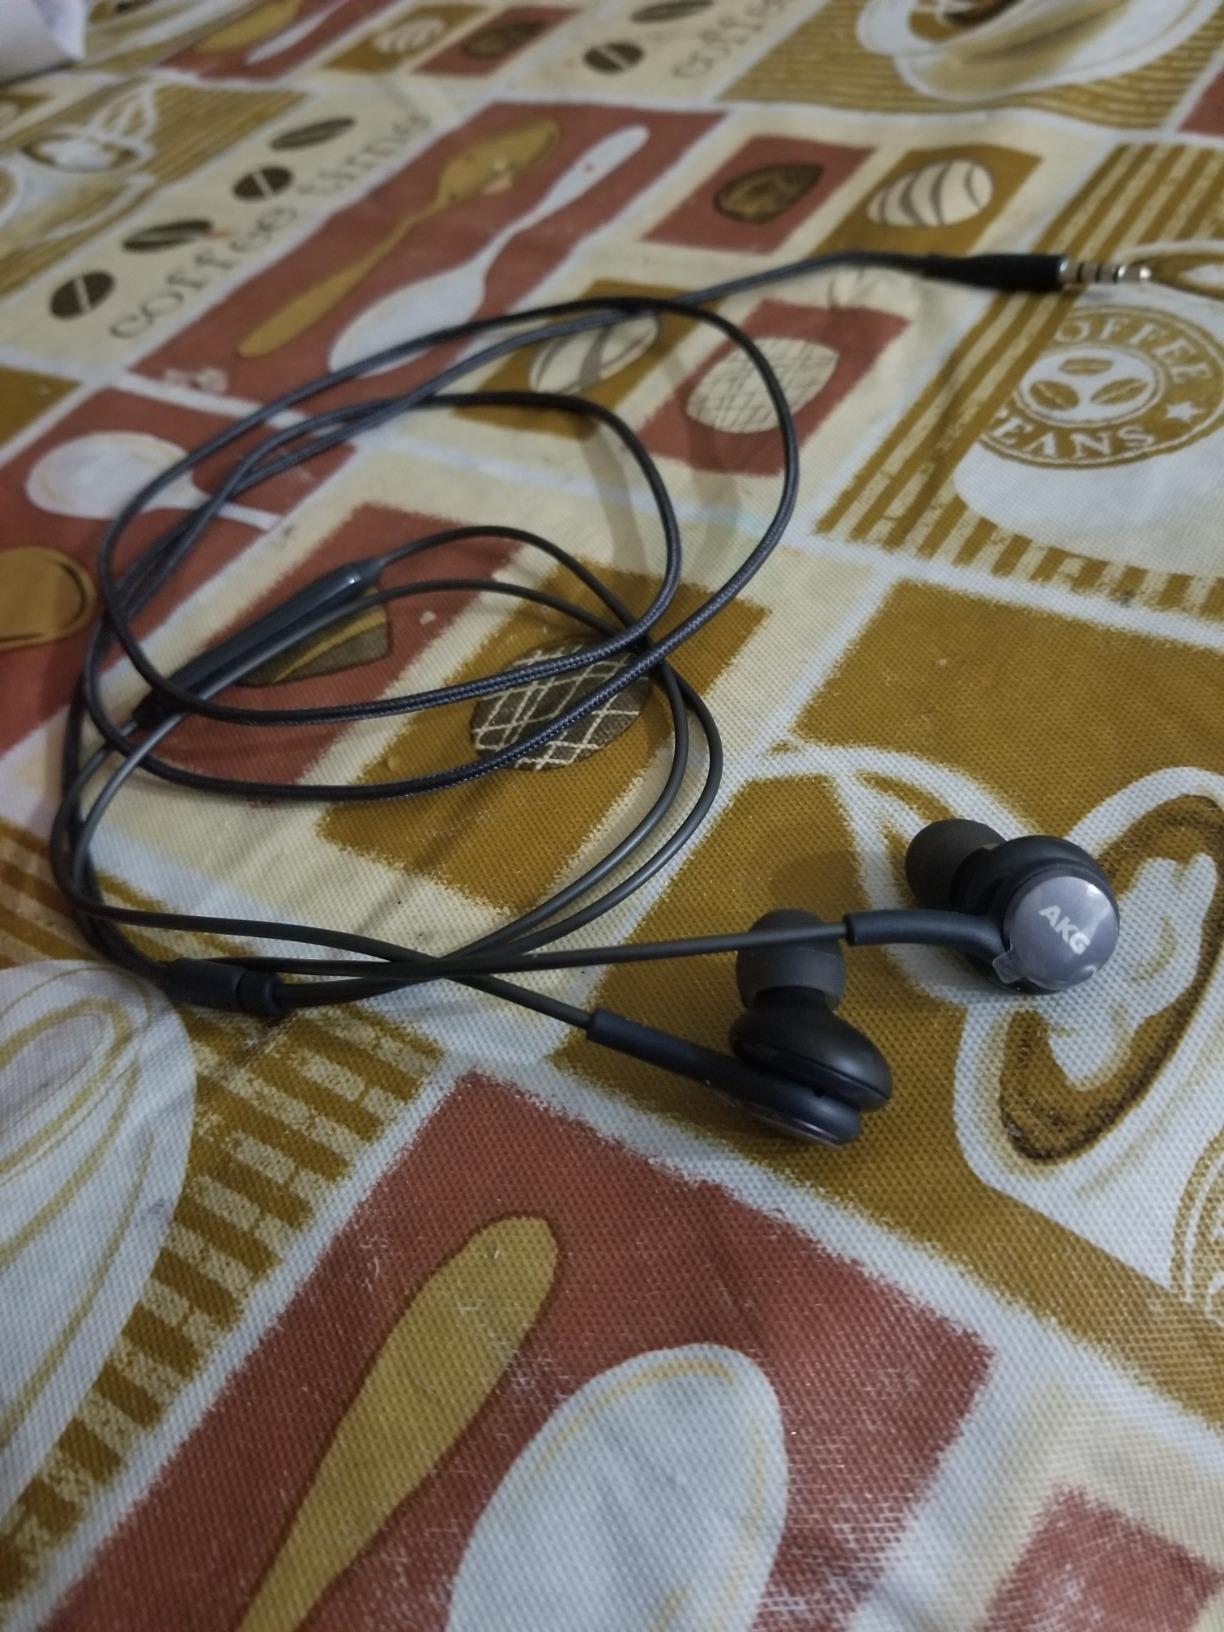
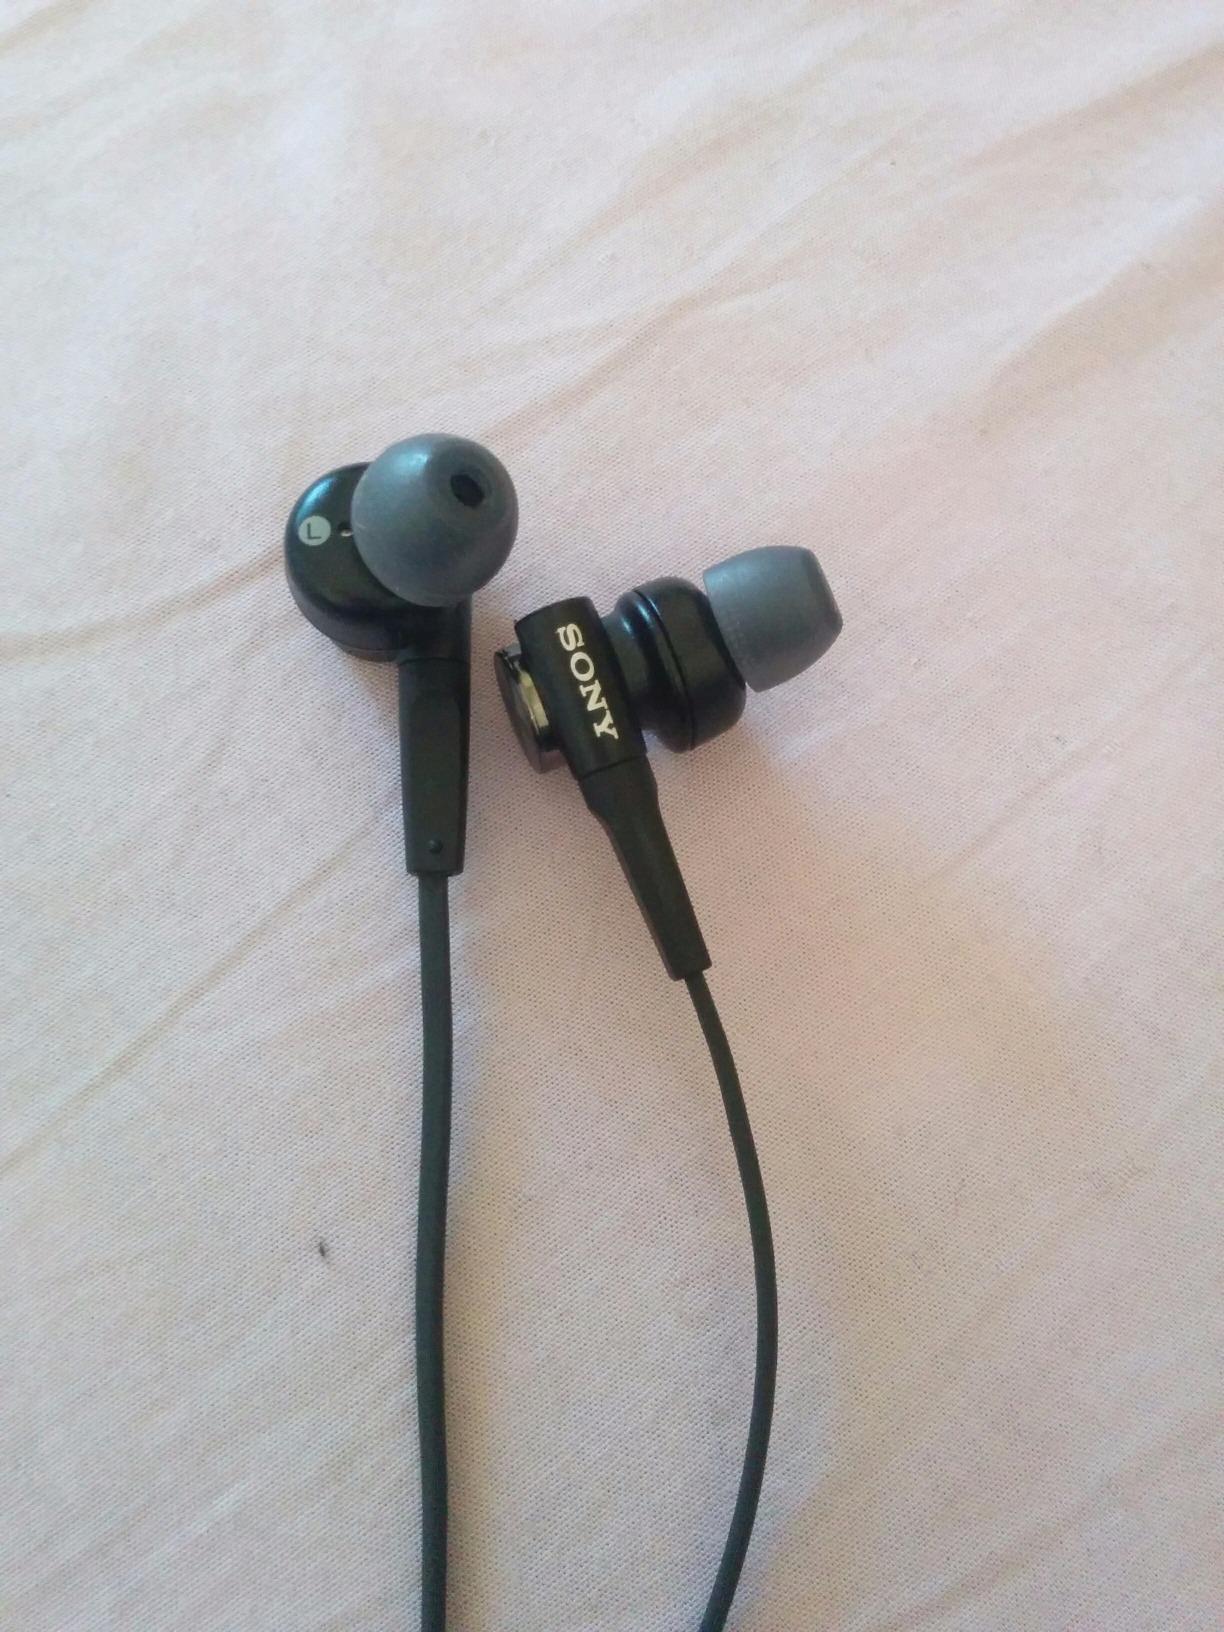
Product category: headphones
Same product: no